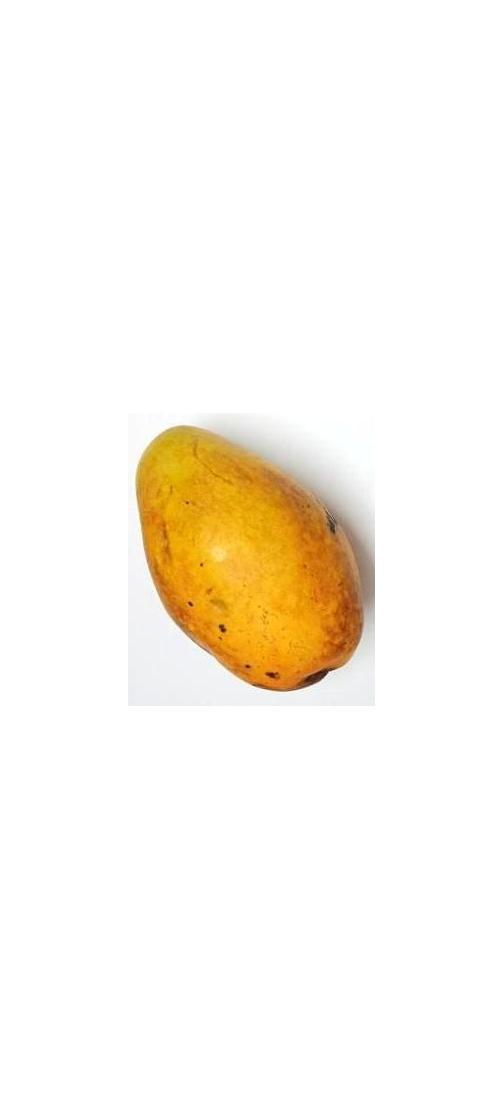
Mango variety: Bari-11